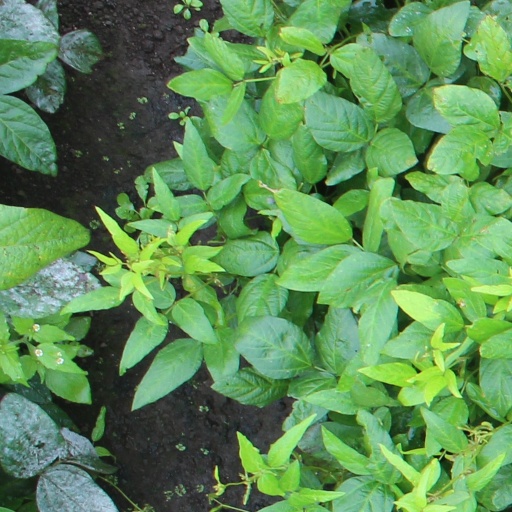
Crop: soybean